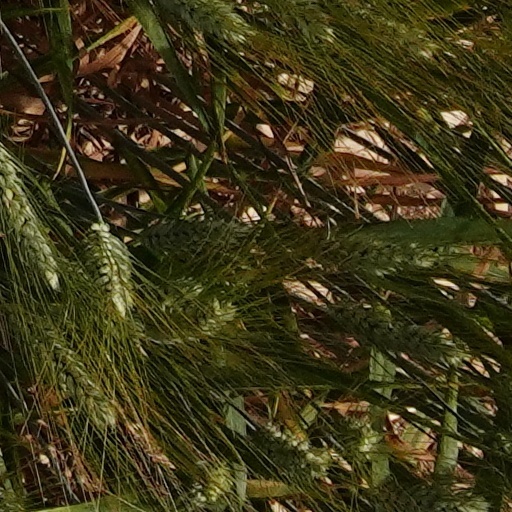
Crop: wheat